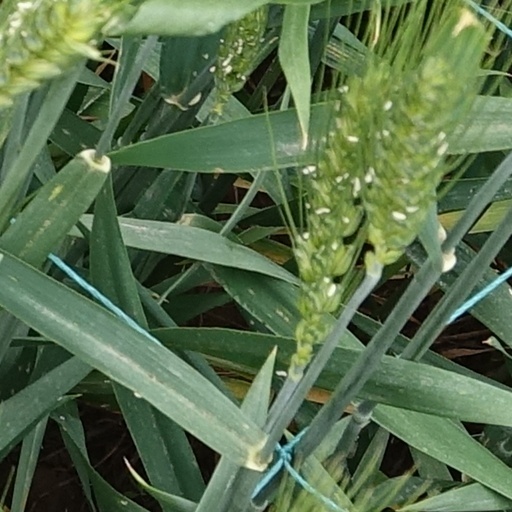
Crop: wheat